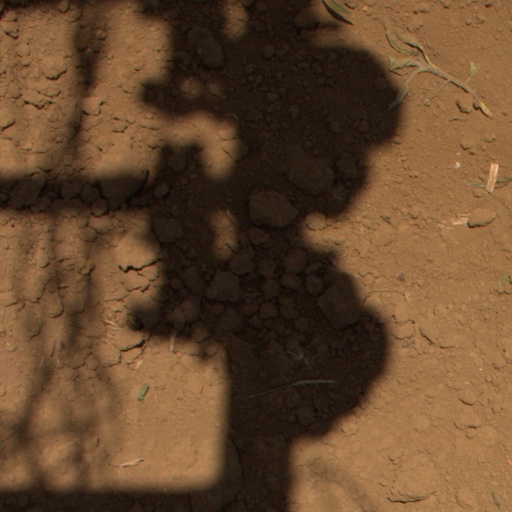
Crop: Jerusalem artichoke